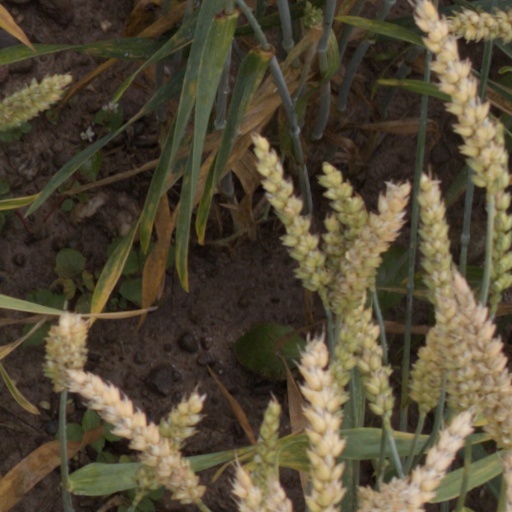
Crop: wheat